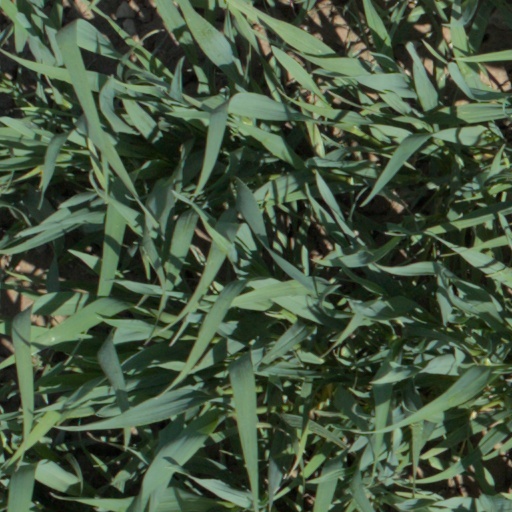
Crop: wheat